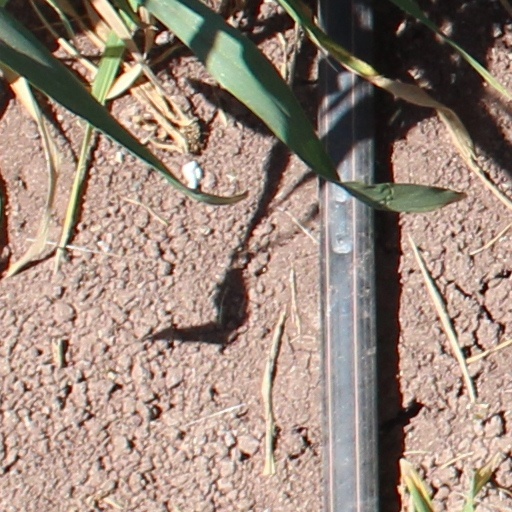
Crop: wheat